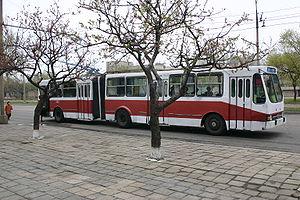
Le trolleybus de Pyongyang est un réseau de transports en commun de l'agglomération de Pyongyang, en Corée du Nord.